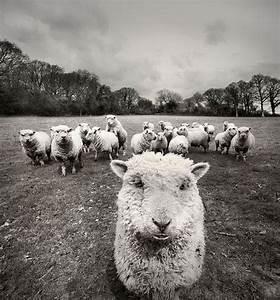
sheep